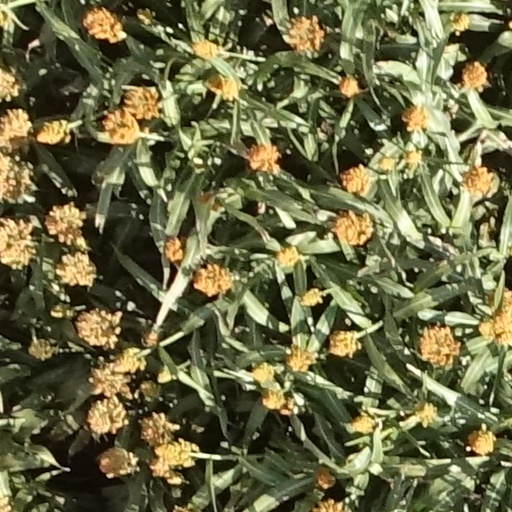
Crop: sorghum